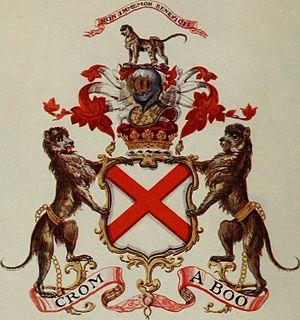
Thomas FitzJames FitzGerald, né en 1426 et exécuté par décapitation le 15 février 1468, 7ᵉ comte de Desmond, surnommé « Thomas de Drogheda », mais aussi connu comme le « Grand Comte », est le fils de James FitzGerald, 6ᵉ comte de Desmond, et de Mary de Burgh. Il est Lord Deputy d'Irlande au nom de Georges Plantagenêt, 1ᵉʳ duc de Clarence, de 1463 jusqu'à sa mort, et fonde en 1464 le Collège de Youghal.
Catherine FitzGerald est une dame noble anglo-irlandaise de la dynastie des FitzGerald, durant le XVᵉ siècle. À l'époque de sa naissance, sa famille est l'une des maisons les plus influentes de l'Irlande. Par son mari, elle est princesse de Carbery de 1477 jusqu'à 1506. Pour son confort personnel, elle fait ériger deux châteaux.